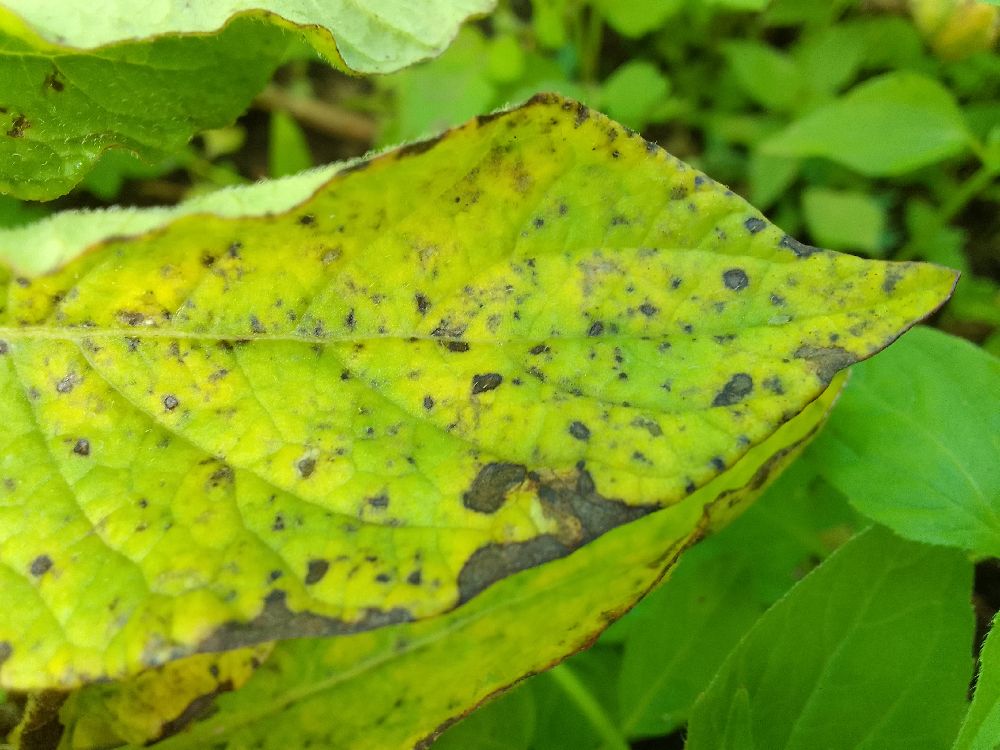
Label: Early blight